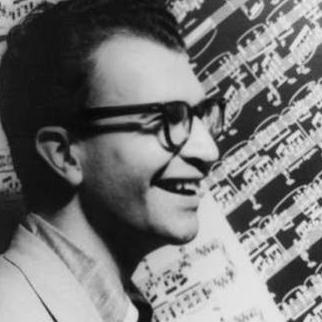
Age: 33